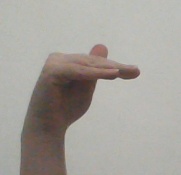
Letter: khaa